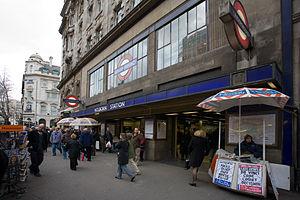
Holborn est une station du métro de Londres. La station est sur la Central line et la Piccadilly line en zone 1.